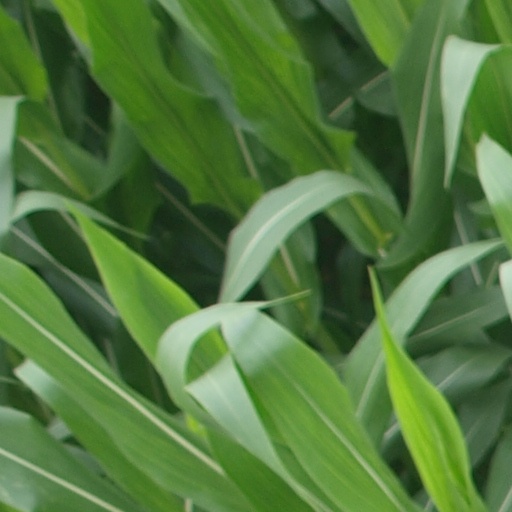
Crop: maize; corn